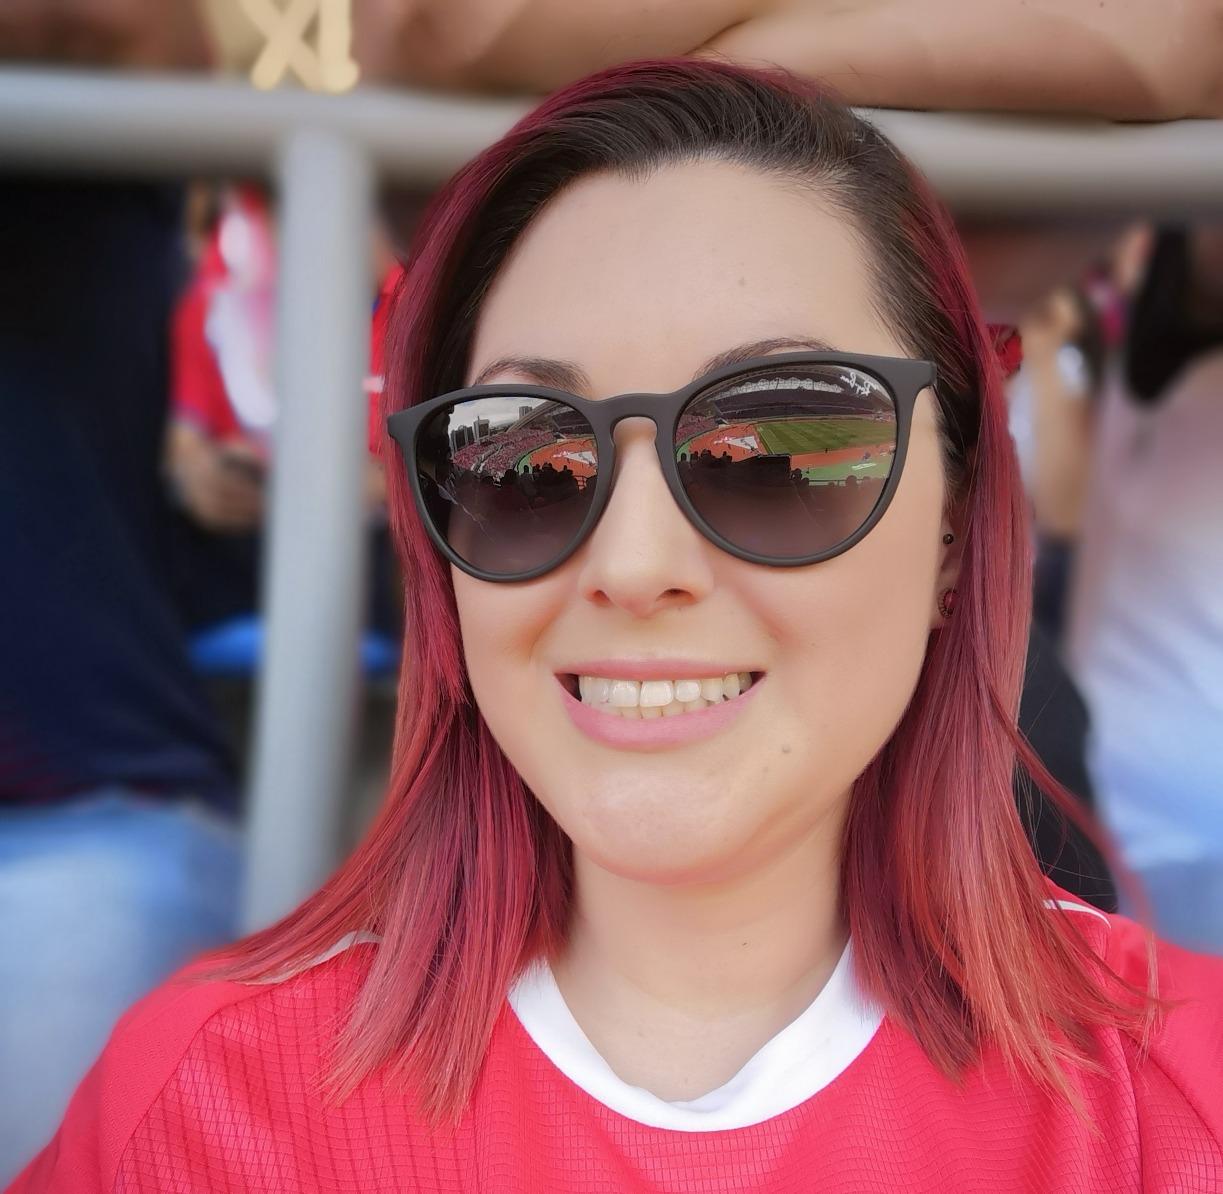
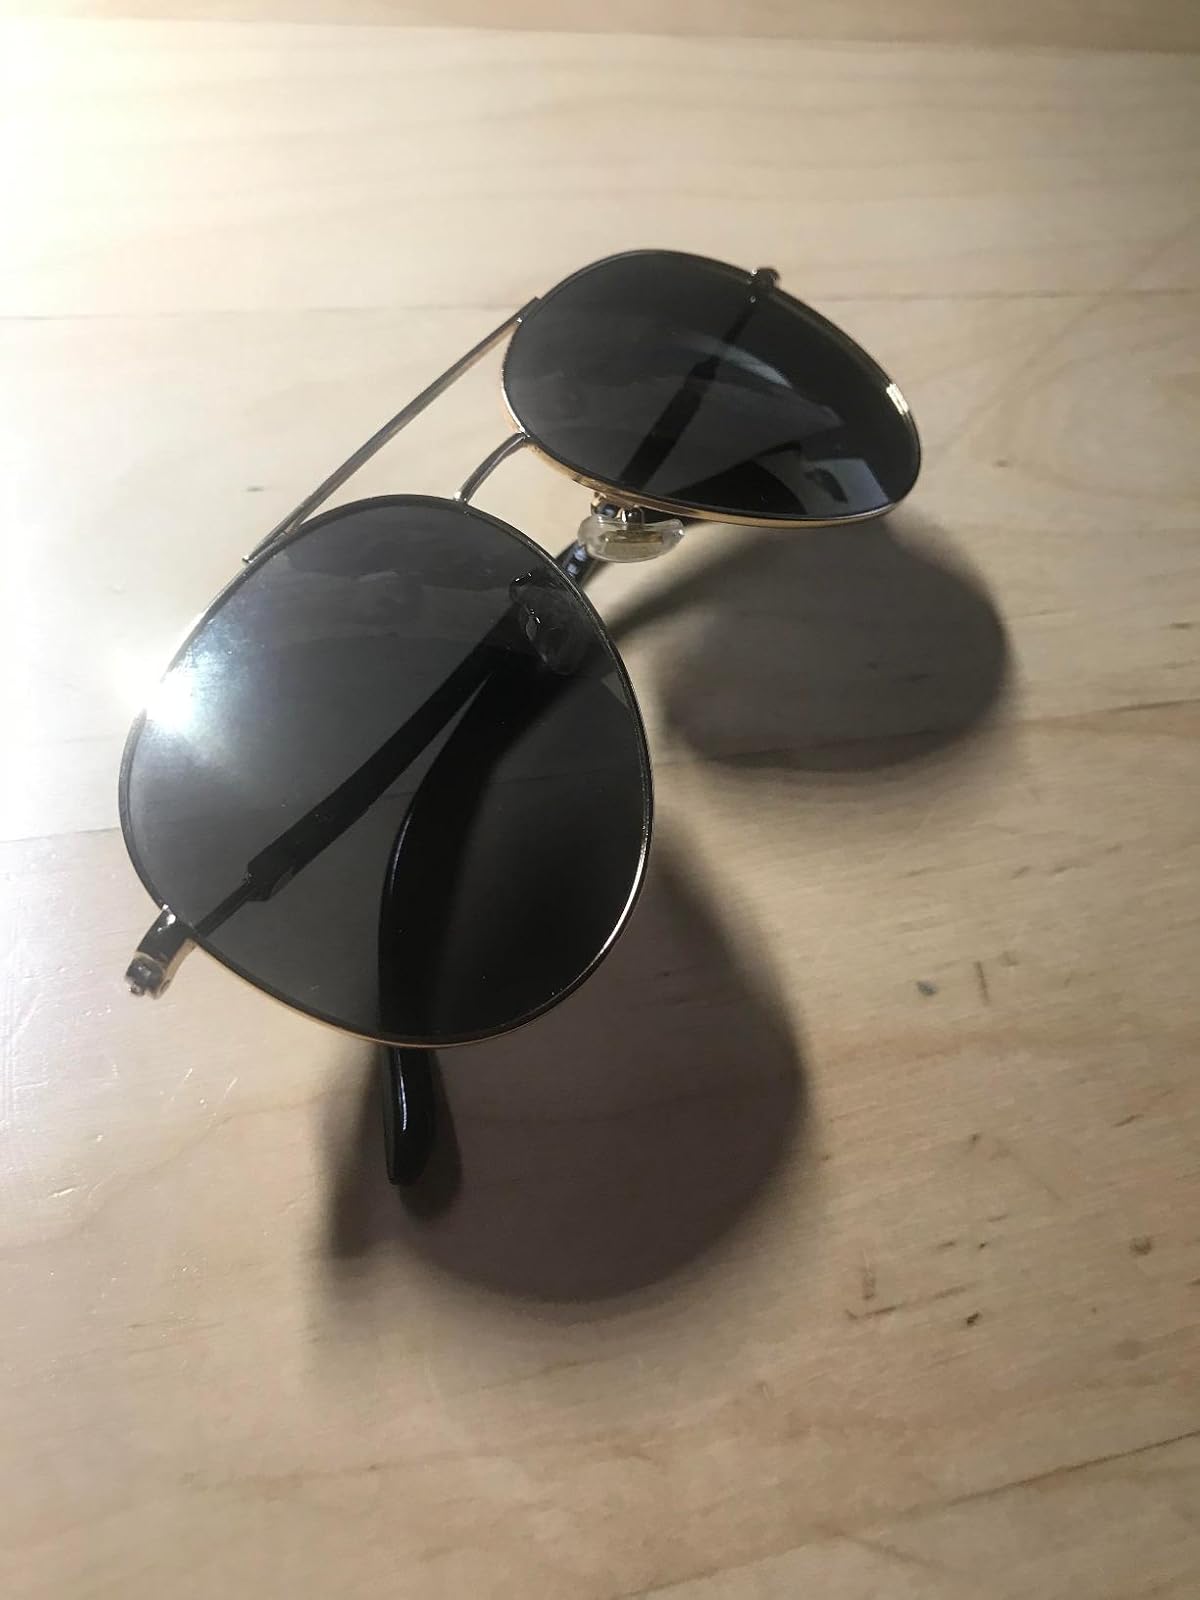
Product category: accessories_sunglasses
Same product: no